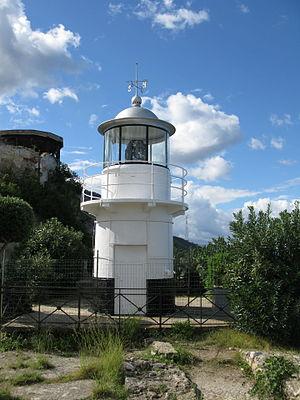
Le phare de Scilla est un phare actif situé sur Castello Ruffio di Scilla sur le territoire de la commune de Scilla, dans la région de Calabre en Italie. Il est géré par la Marina Militare.